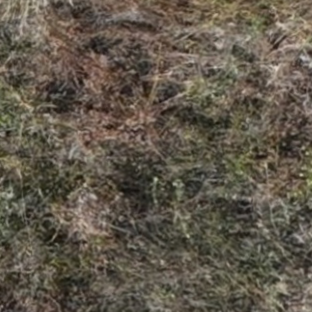
Month: july